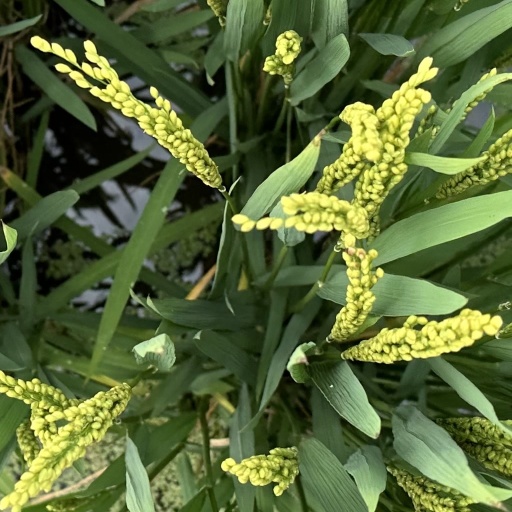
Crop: rice